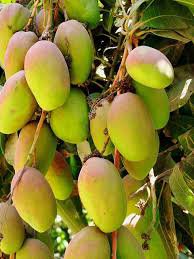
Label: Mango